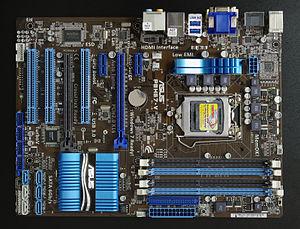
AsusTeK Computer, Inc. abrégé Asus, pouvant aussi s'écrire ΛSUS, est une entreprise taïwanaise qui produit des cartes mères, des cartes graphiques, des lecteurs optiques, des assistants personnels, des ordinateurs portables, des ordinateurs de bureau, des périphériques réseau, des téléphones portables, des boîtiers et des systèmes de refroidissement d’ordinateurs.